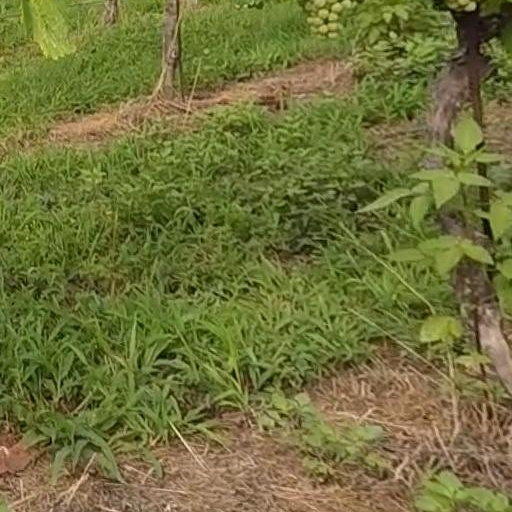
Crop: grape